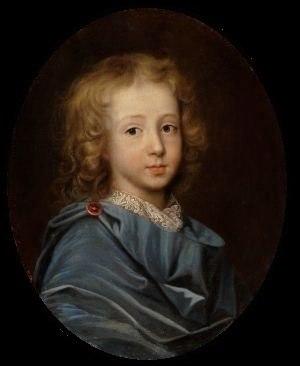
ARMAND FOUCAULT DE SAINT GERMAIN
La famille Foucault de Saint-Germain-Beaupré est une famille de la noblesse française, d'extraction médiévale, originaire de la Marche. Elle s'est éteinte en 1767. Elle a produit des gouverneurs de province et un maréchal de France.